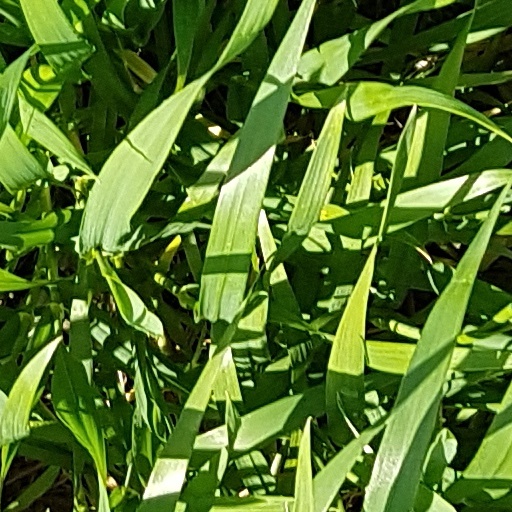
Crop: wheat